Mitsubishi i-MiEV

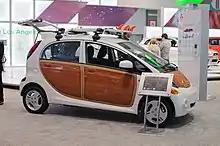
Woody version of the American-spec Mitsubishi i exhibited at the 2011 LA Auto Show

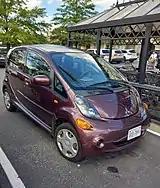

Retail sales began in December 2010 and the i-MiEV price starts at before sales tax or any government incentives. A total of 233 i-MiEV family electric cars were sold during 2011, representing 58% of all electric vehicles sold in Spain that year. Cumulative sales through December 2013 reached 546 units including 204 iOns, 196 i-MiEVs and 146 C-Zeros.